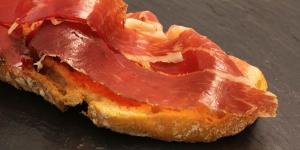
pincho intxaurrondo